Amichai Paglin

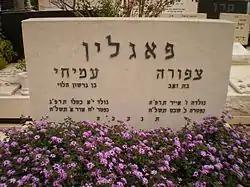
Grave of Amichai and Tzipora Paglin

He married Tzipora Perl, who served with him in the underground. They had two children, a son named Neriel and a daughter named Galia. Together with his father Gershon, he built a factory in Petah Tikva for industrial ovens, which became famous for building the oven in which the body of Nazi war criminal Adolf Eichmann was cremated after his execution in Israel.